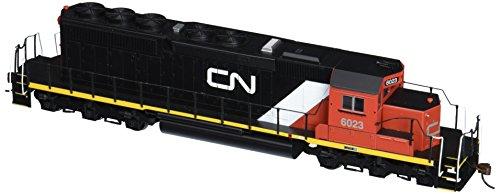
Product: Bachmann Industries EMD SD40 2 DCC Canadian National #6023 Ready Locomotive (HO Scale)
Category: Toys & Games | Hobbies | Trains & Accessories | Train Cars | Locomotives | Diesel
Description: All-wheel drive.
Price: $94.64